Deepwater Horizon oil spill

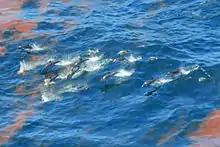
Striped dolphins ("Stenella coeruleoalba") observed in emulsified oil on 29 April 2010

In the first birthing season for dolphins after the spill, dead baby dolphins washed up along Mississippi and Alabama shorelines at about 10 times the normal number. A peer-reviewed NOAA/BP study disclosed that nearly half the bottlenose dolphins tested in mid-2011 in Barataria Bay, a heavily oiled area, were in "guarded or worse" condition, "including 17 percent that were not expected to survive". BP officials deny that the disease conditions are related to the spill, saying that dolphin deaths actually began being reported before the BP oil spill. By 2013, over 650 dolphins had been found stranded in the oil spill area, a four-fold increase over the historical average. The National Wildlife Federation (NWF) reports that sea turtles, mostly endangered Kemp's ridley sea turtles, have been stranding at a high rate. Before the spill there was an average of 100 strandings per year; since the spill the number has jumped to roughly 500.